Types of motorcycles

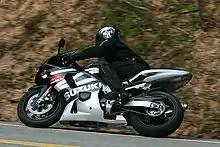
A Suzuki GSX-R sport bike at Deals Gap

Although any motorcycle can be equipped and used for touring, touring motorcycles are specifically designed to excel at covering long distances. They have large-displacement engines, fairings and screens that offer good weather and wind protection, large-capacity fuel tanks for long ranges between fill-ups, and a relaxed, upright seating position. Passenger accommodation is excellent and expansive luggage space is the norm for this class. Such bikes can have wet weights of and top fully loaded with a rider, passenger and gear.